Forced displacement

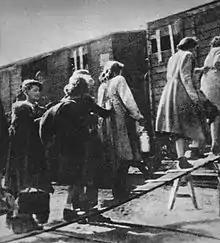
Jews forcibly displaced by the Nazi regime during Germany's WWII occupation of Poland, loaded onto trains for transport to concentration camps.

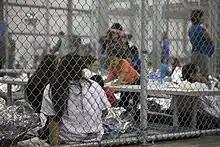
Children of undocumented immigrants from Latin America to the United States detained in the Ursula Detention Center, McAllen, Texas, June 2017

Displaced persons face adverse conditions when taking the decision to leave, traveling to a destination, and sometimes upon reaching their destination. Displaced persons are often forced to place their lives at risk, travel in inhumane conditions, and may be exposed to exploitation and abuse. These risk factors may increase through the involvement of smugglers and human traffickers, who may exploit them for illegal activities such as drug/weapons trafficking, forced labor, or sex work. The states where migrants seek protection may consider them a threat to national security. Displaced persons may also seek the assistance of human smugglers (such as coyotes in Latin America) throughout their journey. Given the illegal nature of smuggling, smugglers may take use dangerous methods to reach their destination without capture, exposing displaced persons to harm and sometimes resulting in deaths. Examples include abandonment, exposure to exploitation, dangerous transportation conditions, and death from exposure to harsh environments.